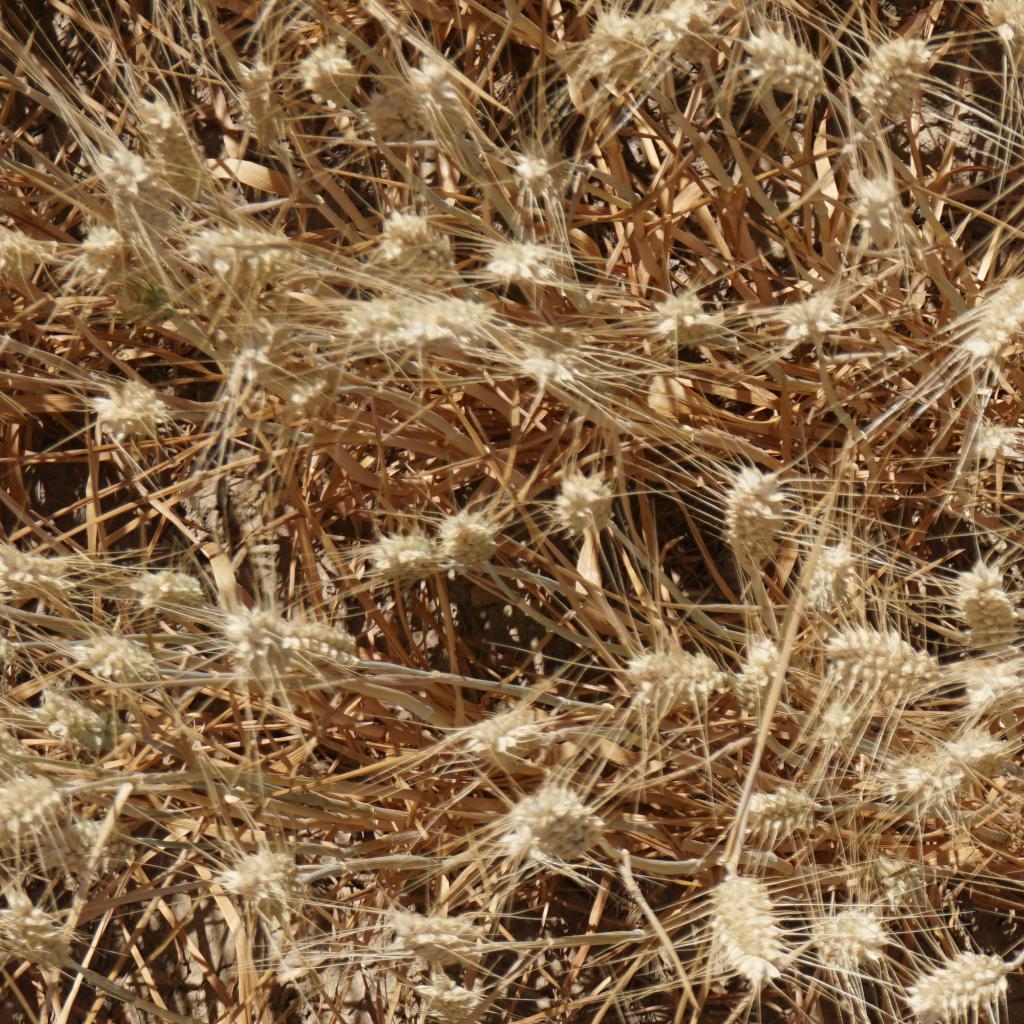
Country: France
Location: Gréoux
Wheat development stage: Filling - Ripening